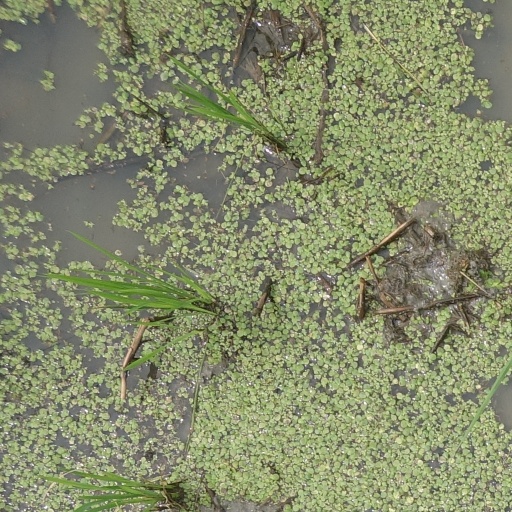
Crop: rice